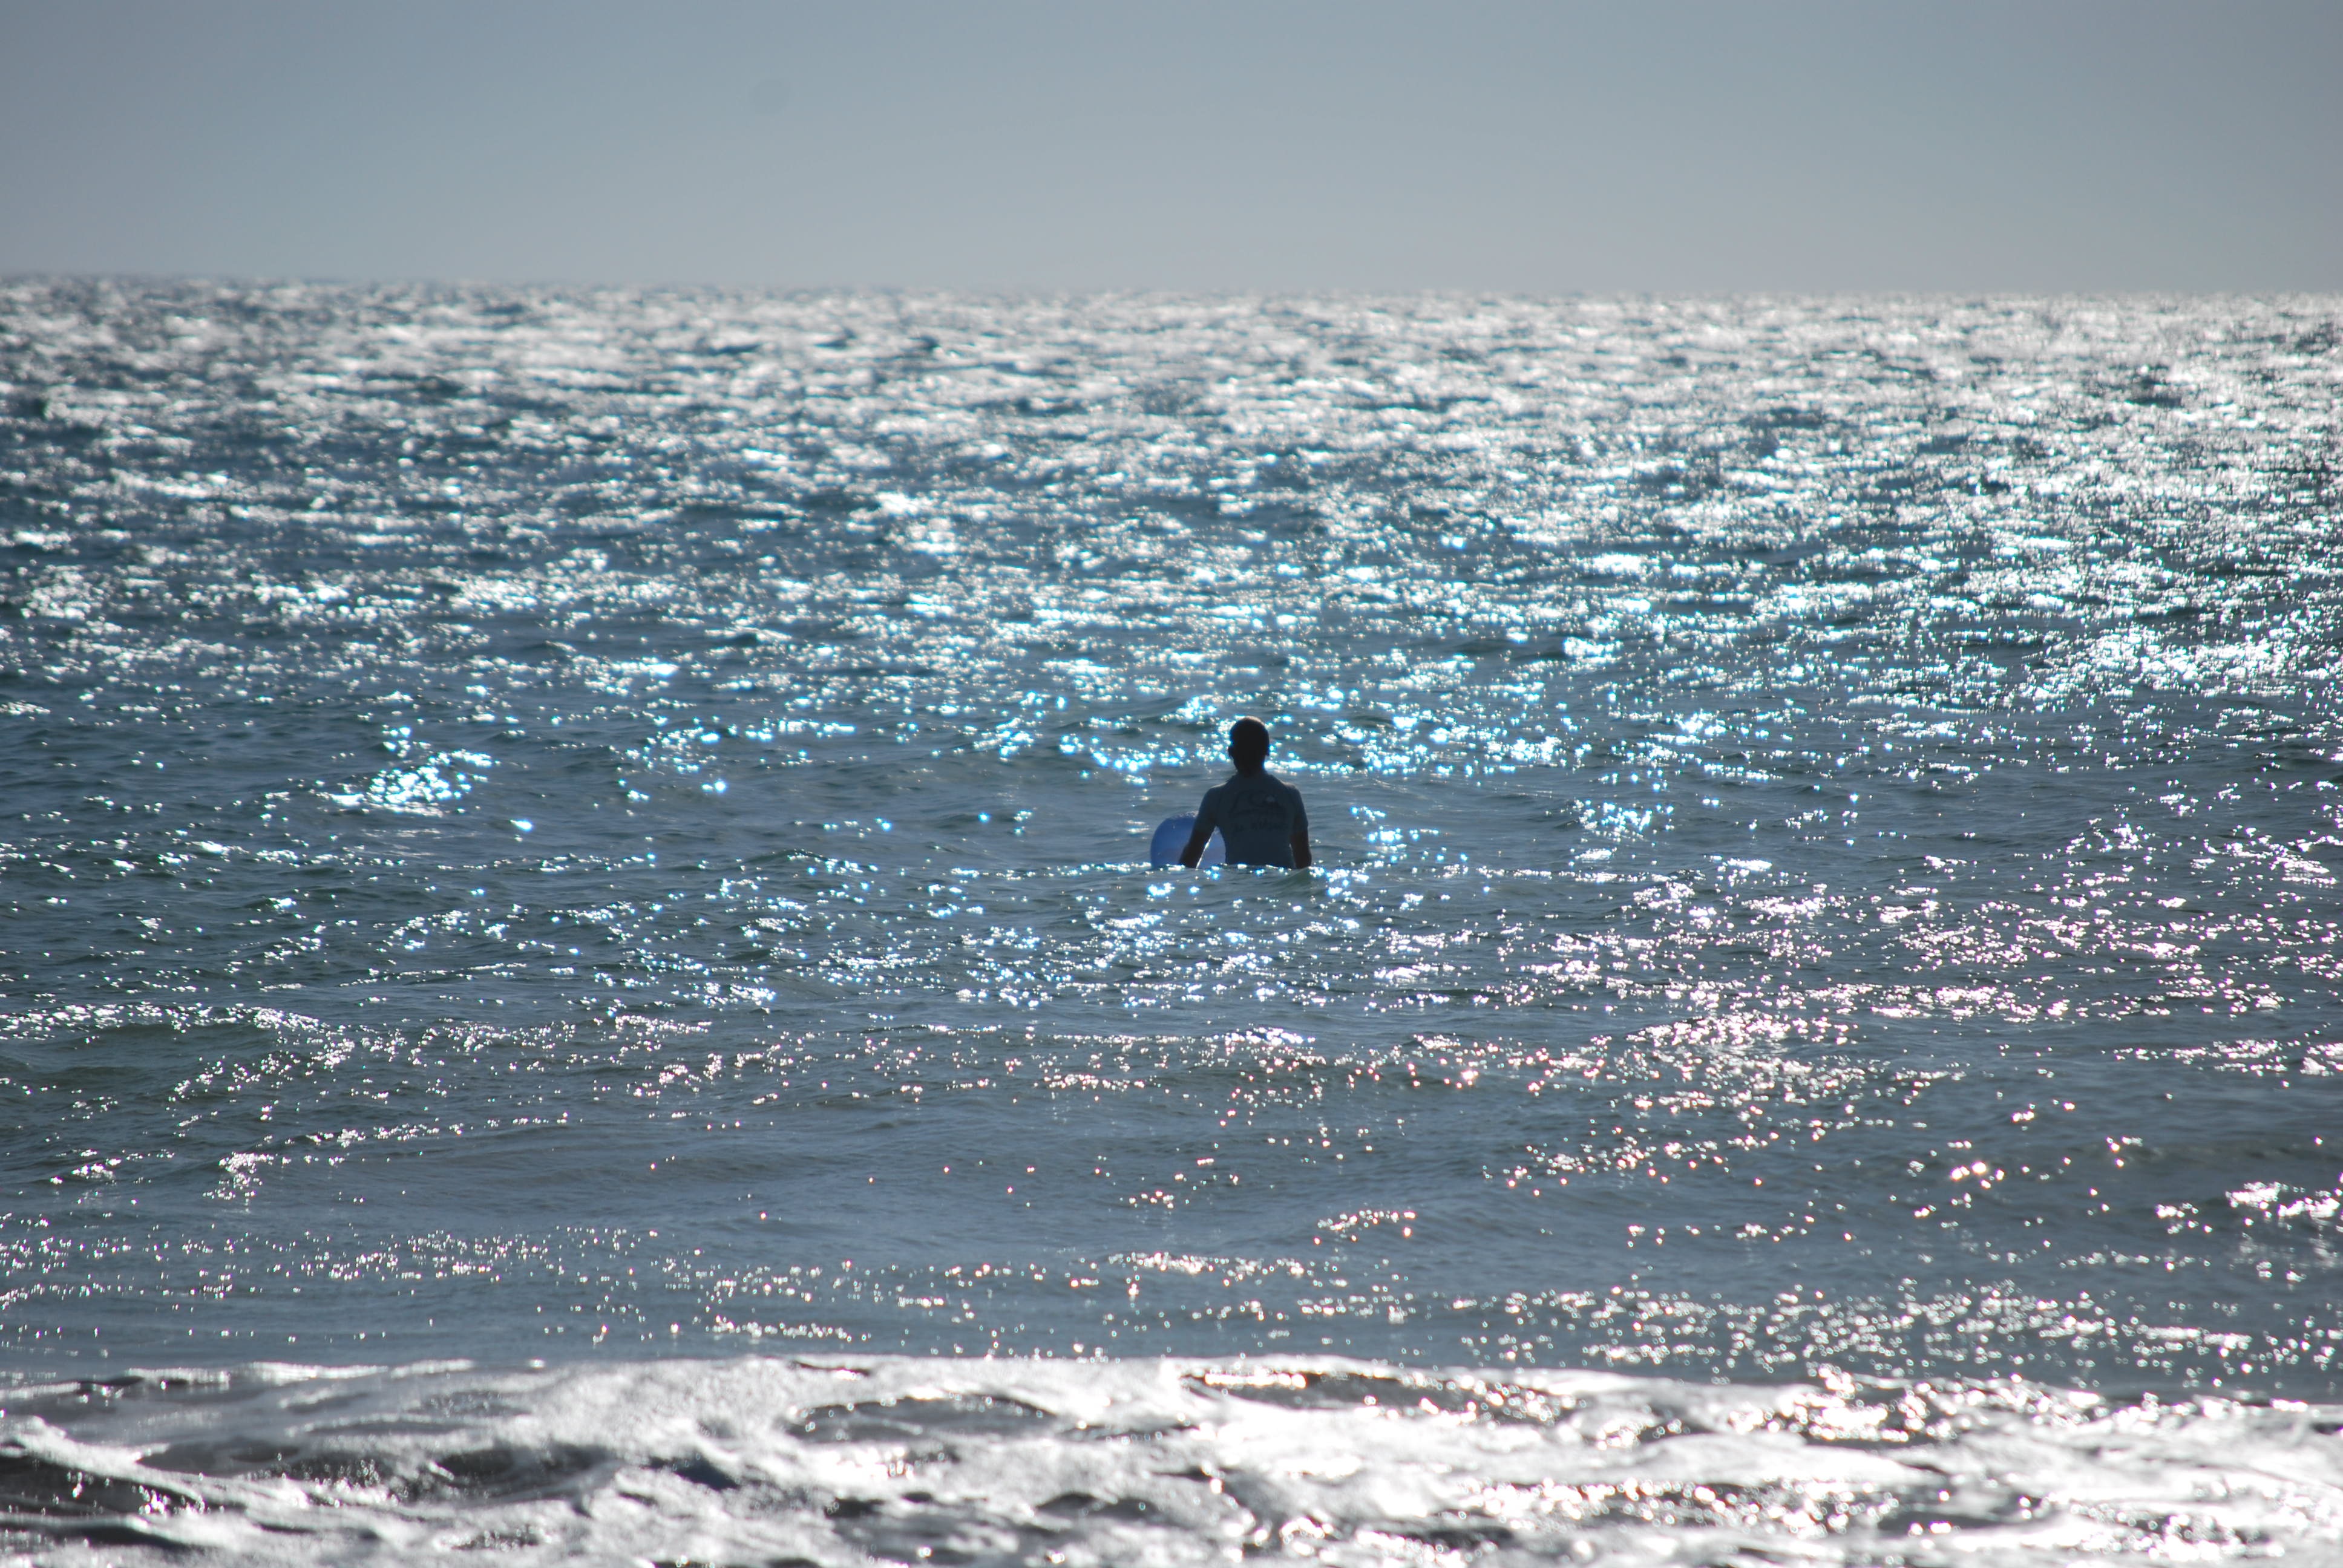
beach, sea, coast, water, sand, ocean, horizon, shore, wave, surfer, surfing, arctic, sports, cadiz, edge of the sea, water sport, wind wave, boardsport, surface water sports